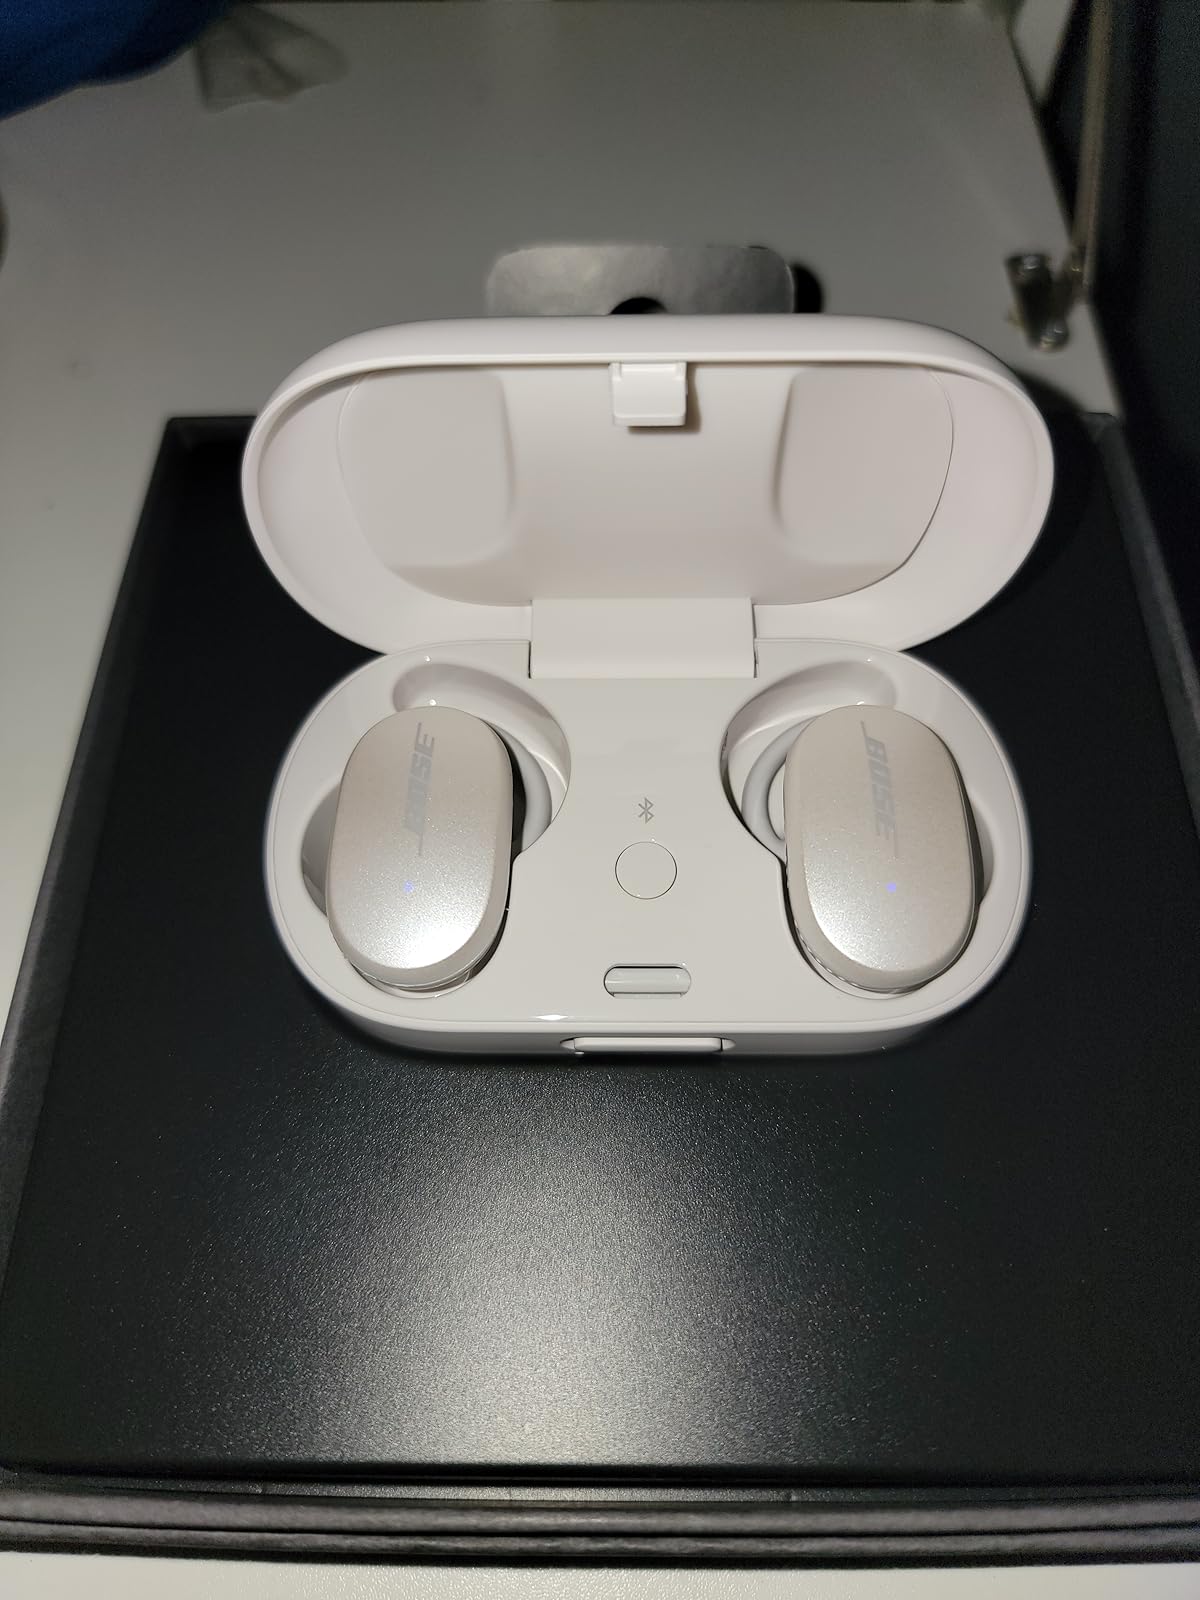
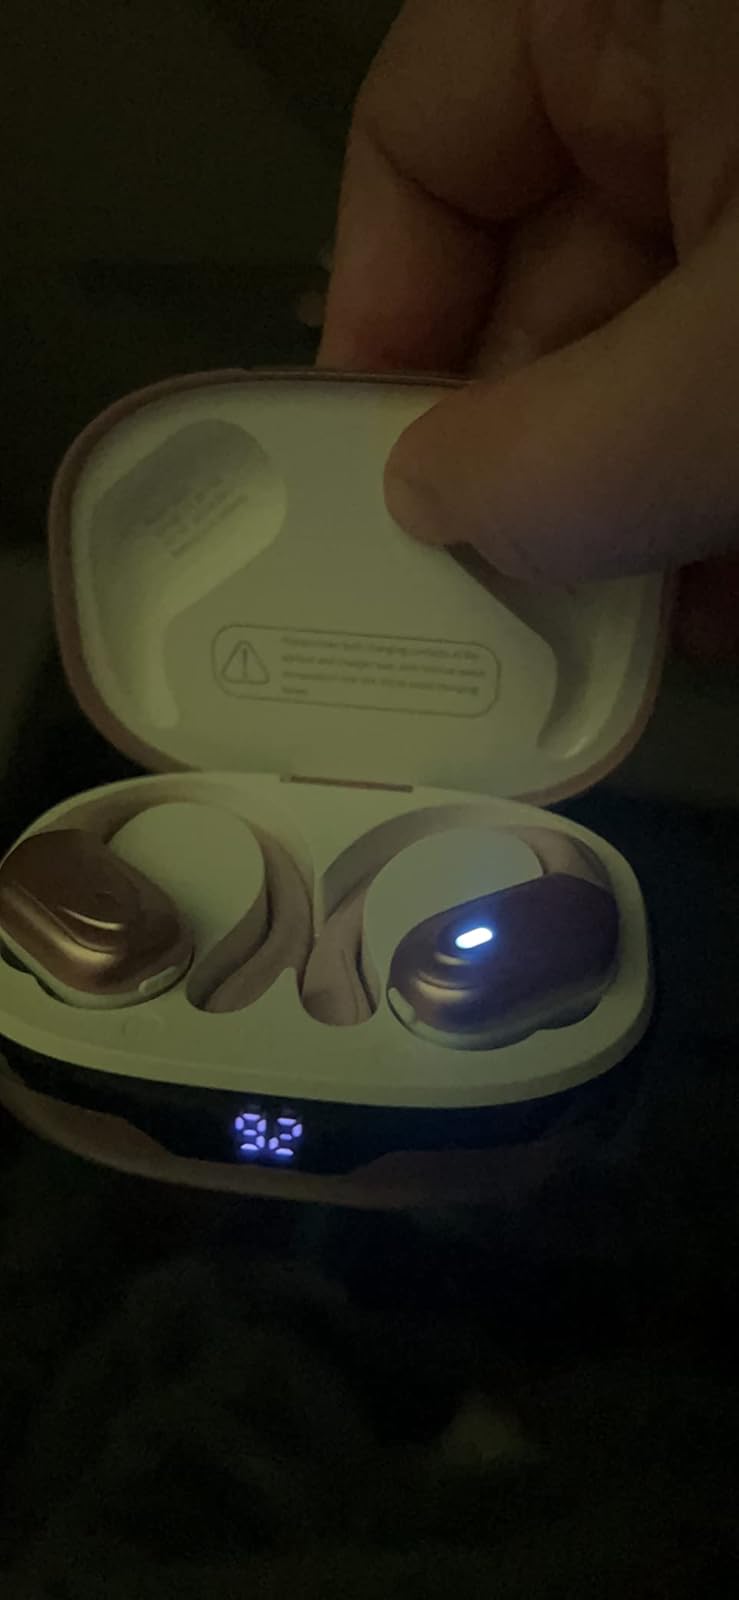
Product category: earbuds
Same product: no